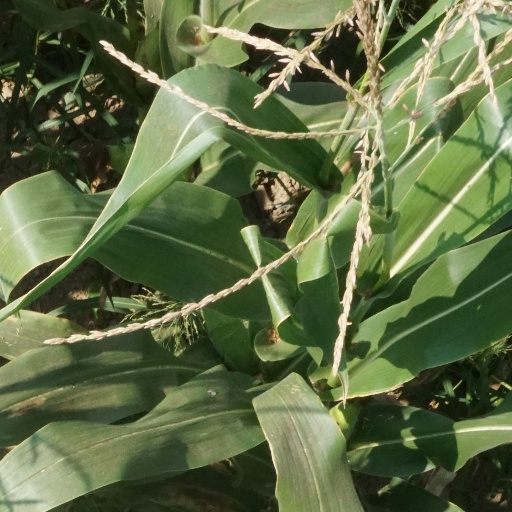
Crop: maize; corn